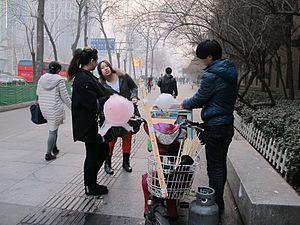
La barbe à papa est un produit de confiserie confectionné avec du sucre, le plus souvent coloré. Ce sucre est transformé en filaments que l'on enroule autour d'un bâtonnet, jusqu'à former une sorte de boule dont l'aspect fait penser à du coton.